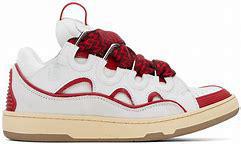
Brand: Lanvin
Model: Curb